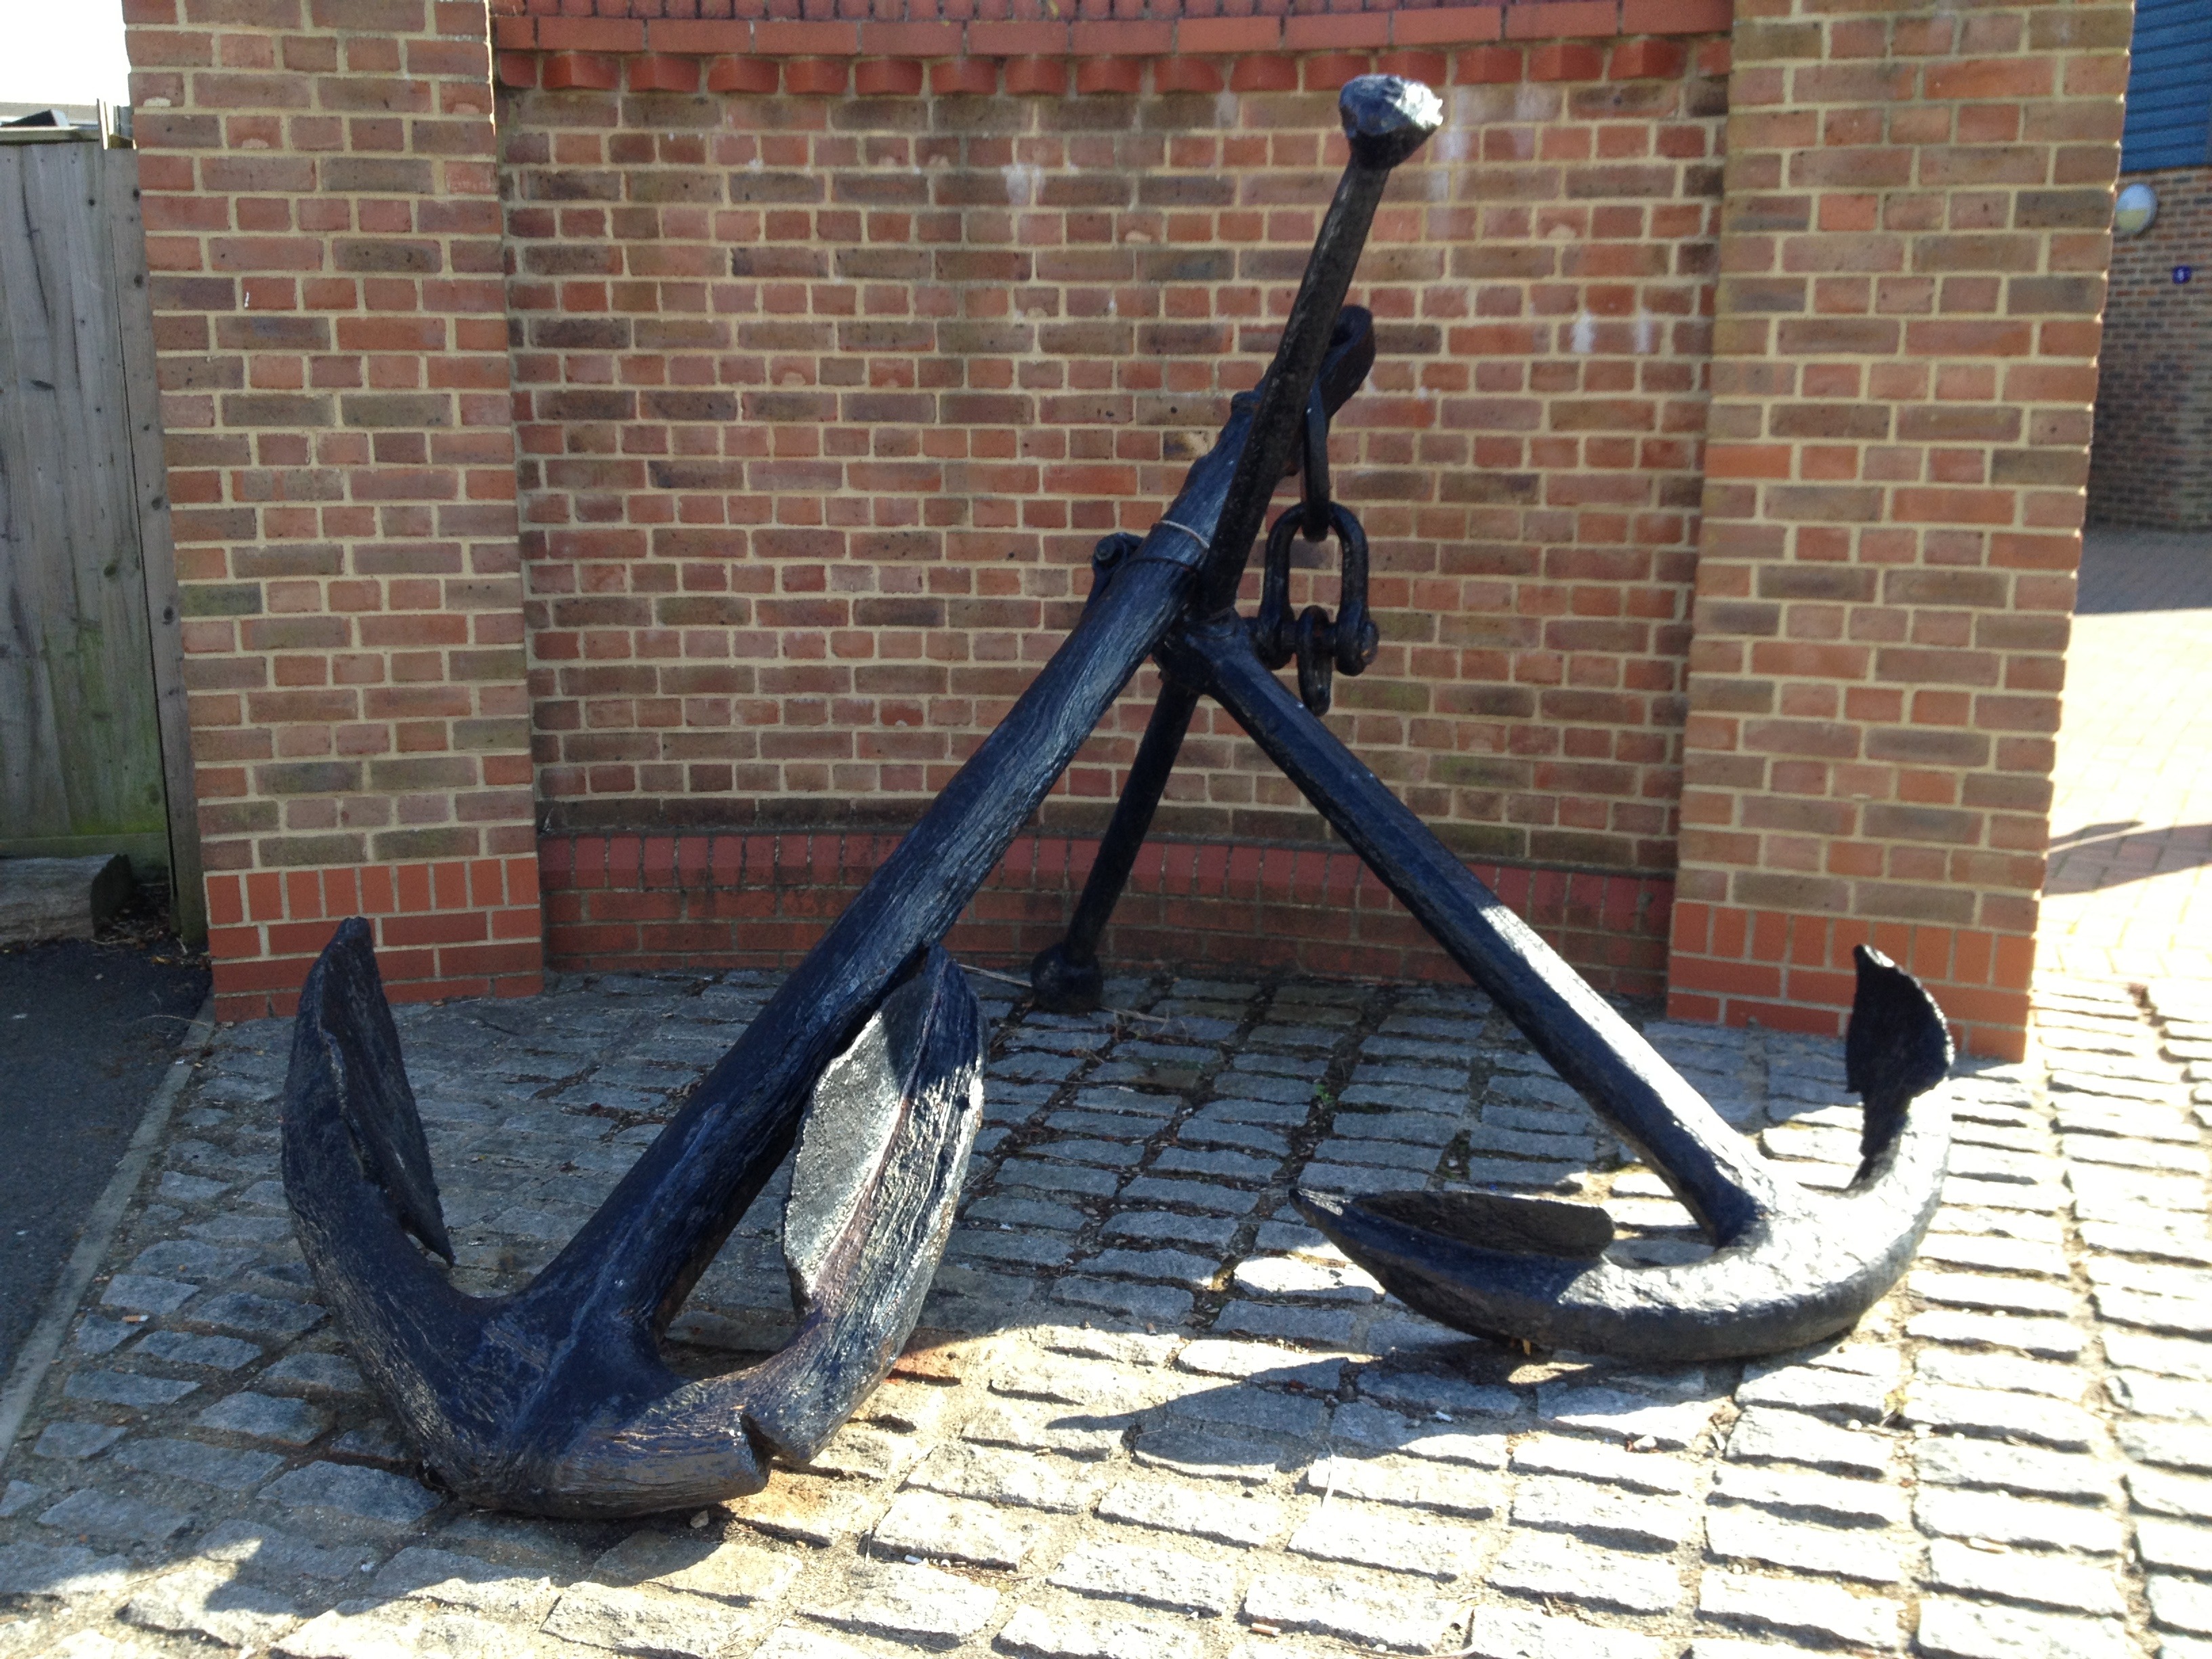
antique, vehicle, mast, metal, sculpture, anchor, history, ship anchor